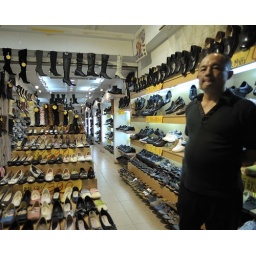
shoe shop men in black